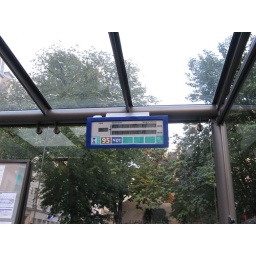
bus arrival clock in paris